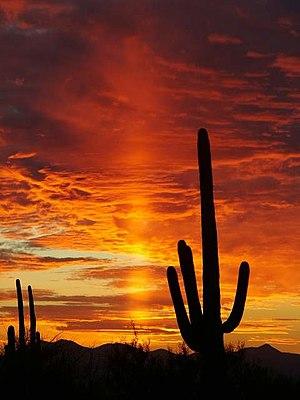
Le Saguaro est un grand cactus arborescent, la seule espèce du genre monotypique Carnegiea. Le nom « saguaro » est le nom amérindien du cactus. Cette espèce est originaire du désert de Sonora, la plus grande zone désertique de l'Amérique du Nord, situé à cheval sur le sud-ouest des États-Unis et le nord du Mexique. On la trouve aussi dans le sud de la Californie.